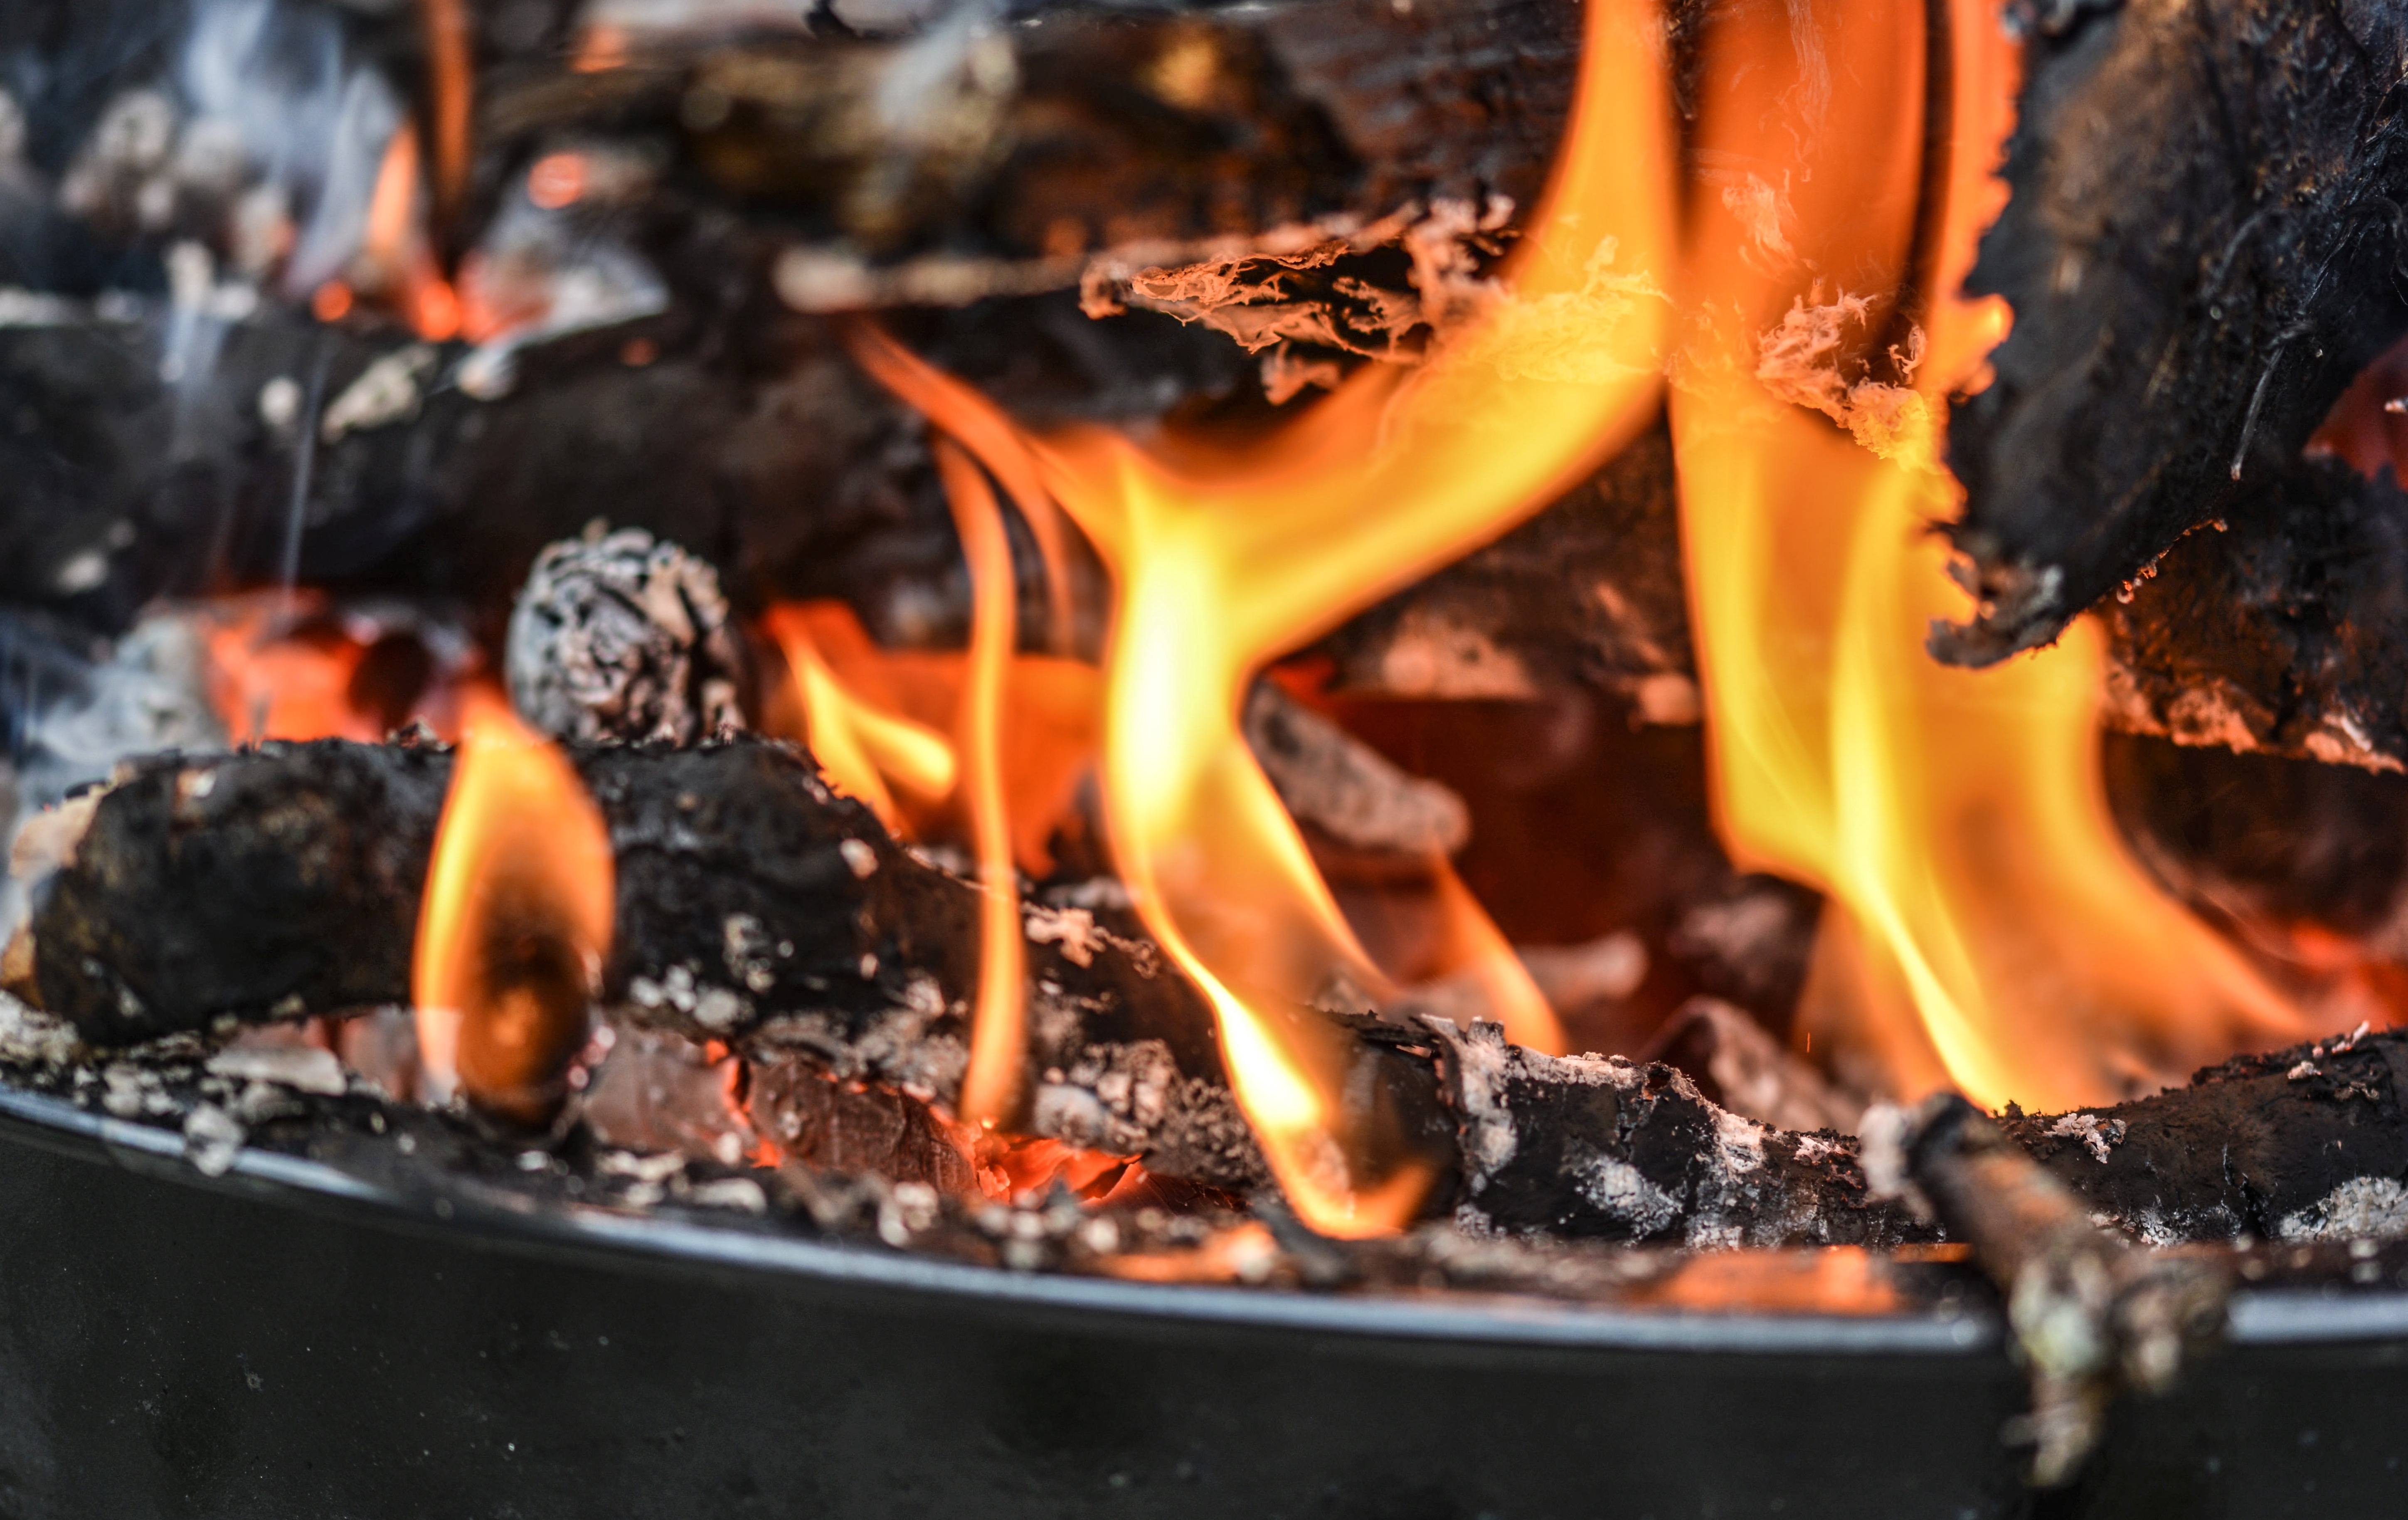
wood, dish, food, red, cooking, flame, fire, black, campfire, meat, barbecue, cuisine, heat, burn, burning, hot, flames, dangerous, grilling